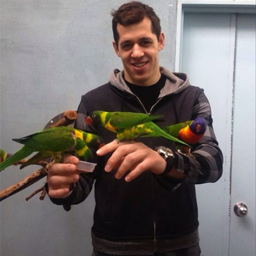
person with parrots ... another animal photo !